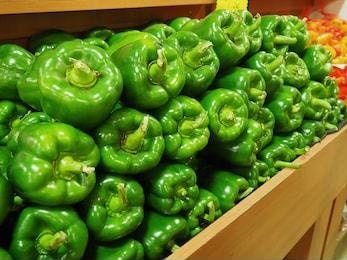
Label: capsicum